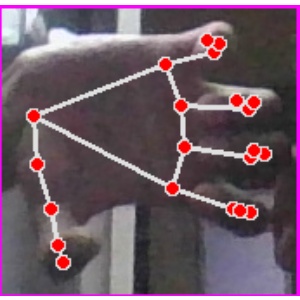
अक्षर: त